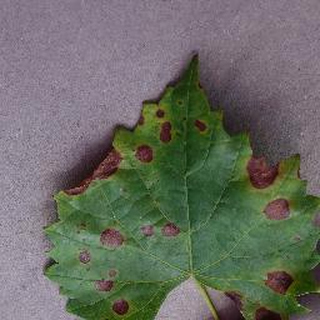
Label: grape_black_rot